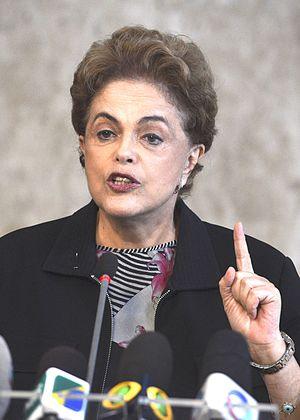
Dilma Vana Rousseff [ˈdiwmɐ ˈvɐnɐ ʁuˈsɛf], née le 14 décembre 1947 à Belo Horizonte, est une économiste et femme d'État brésilienne, présidente de la République fédérative du Brésil de 2011 à 2016.